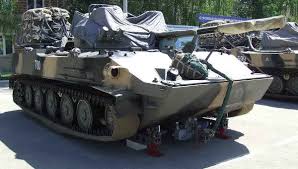
Label: BMD